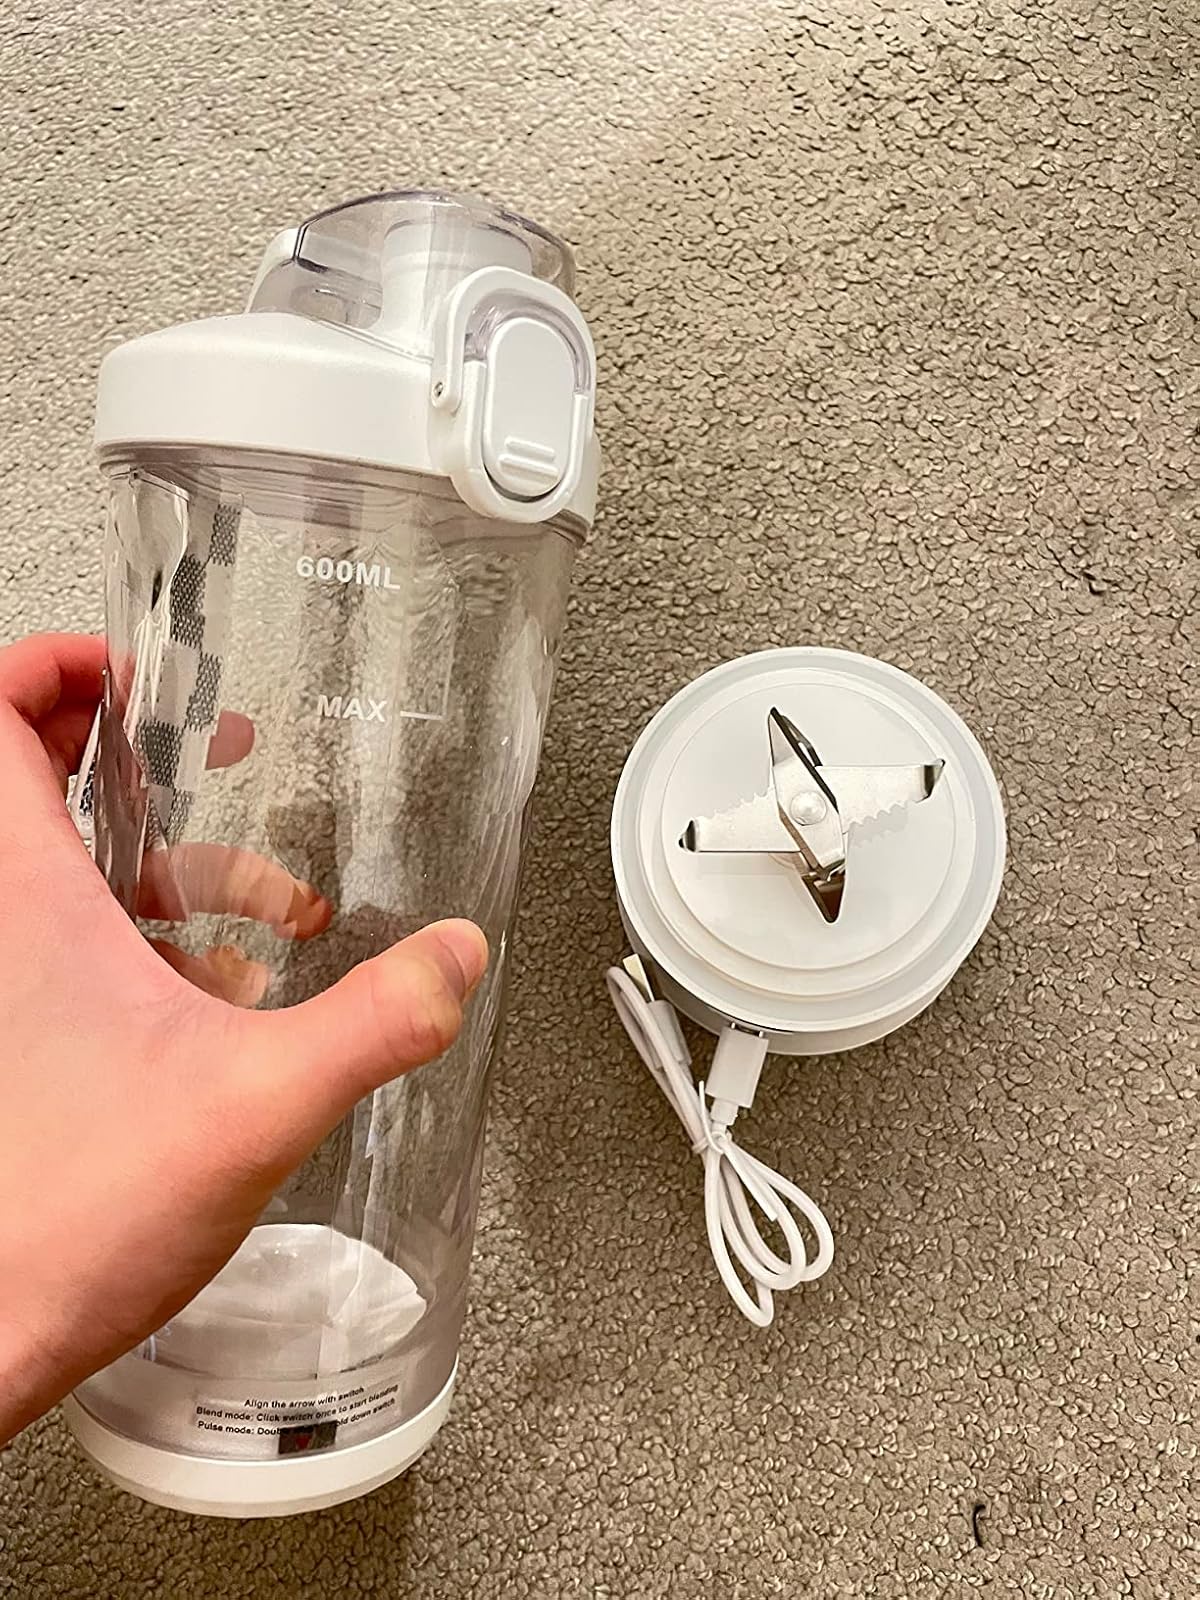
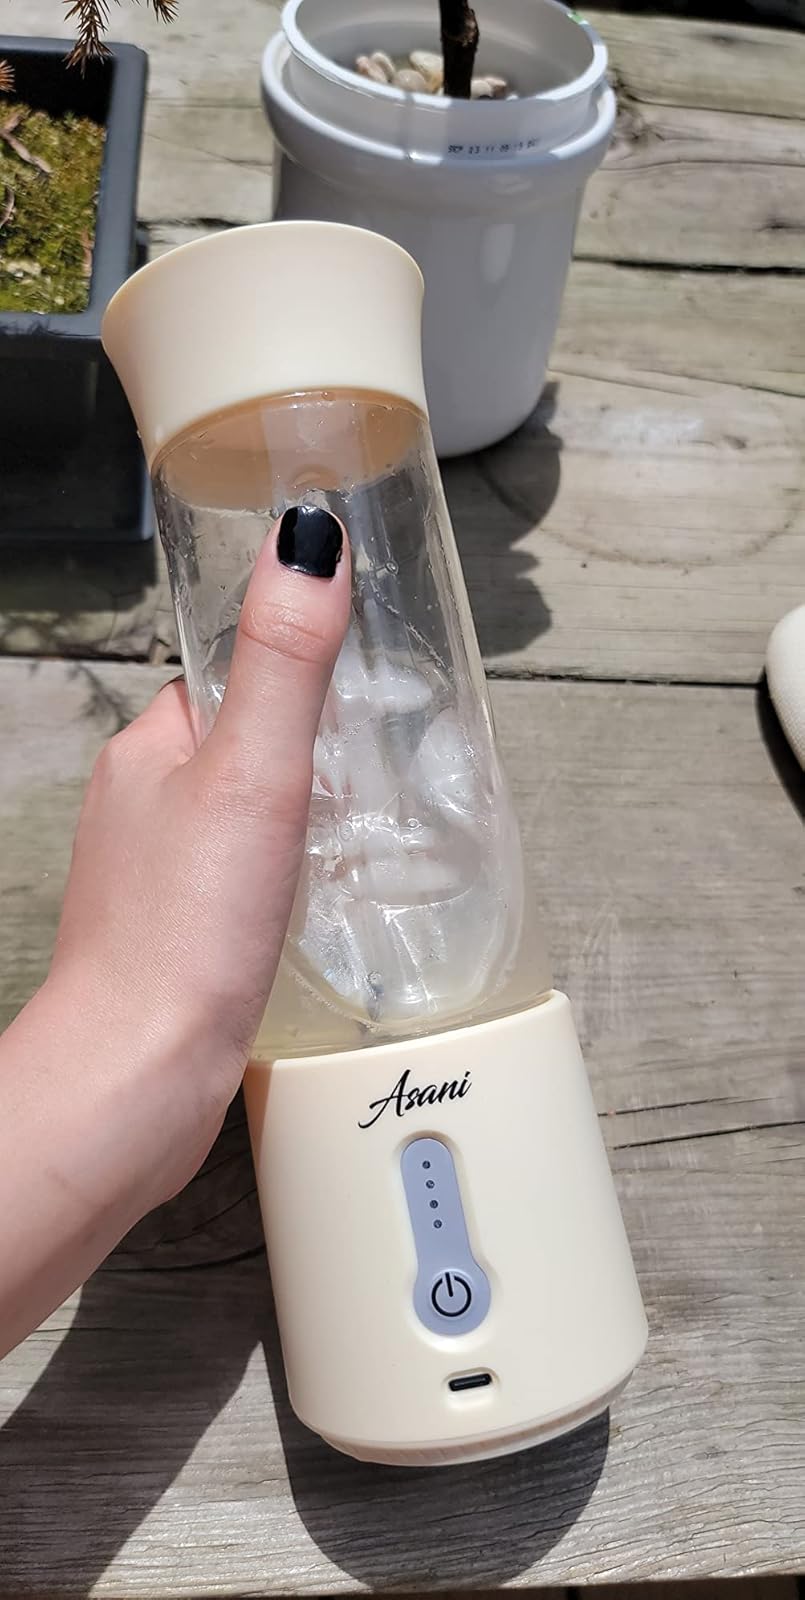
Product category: items_blender
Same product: no